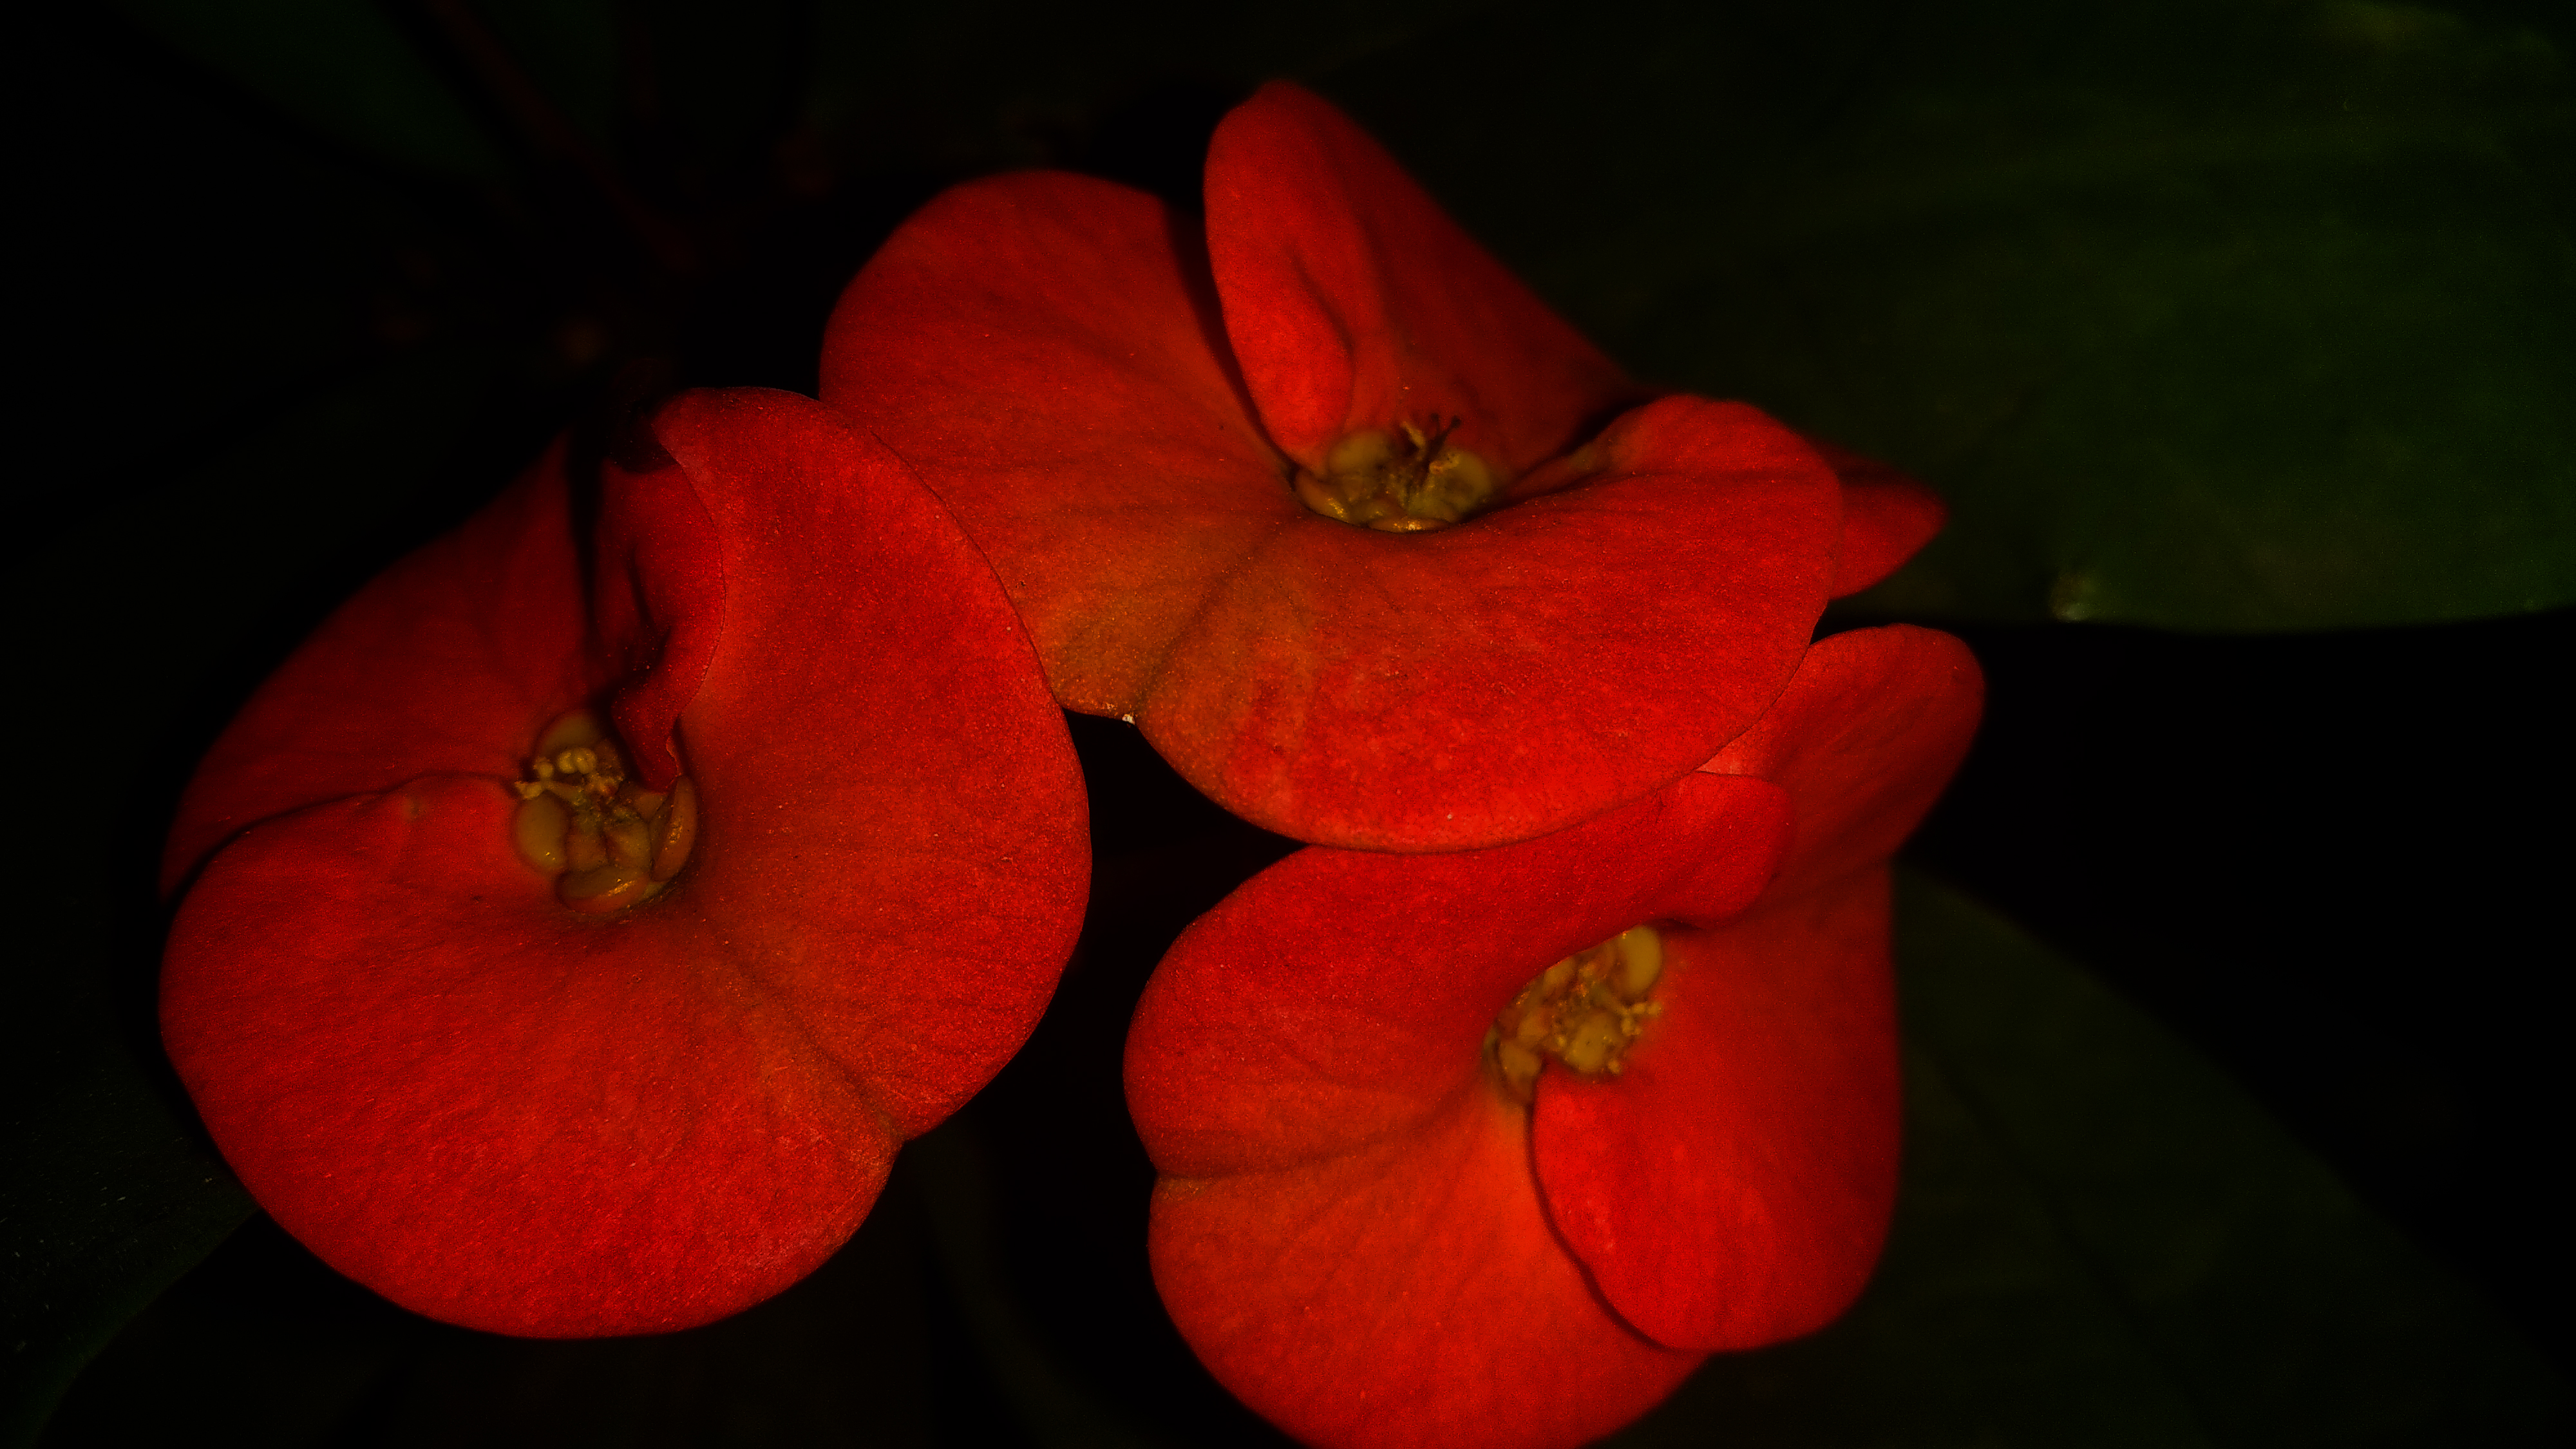
natural, red, petal, flower, plant, orange, flowering plant, crown of thorns, still life photography, begonia, wildflower, still life, perennial plant